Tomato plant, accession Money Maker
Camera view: horizontal (90 deg, fisheye); turntable rotation: 60 degrees
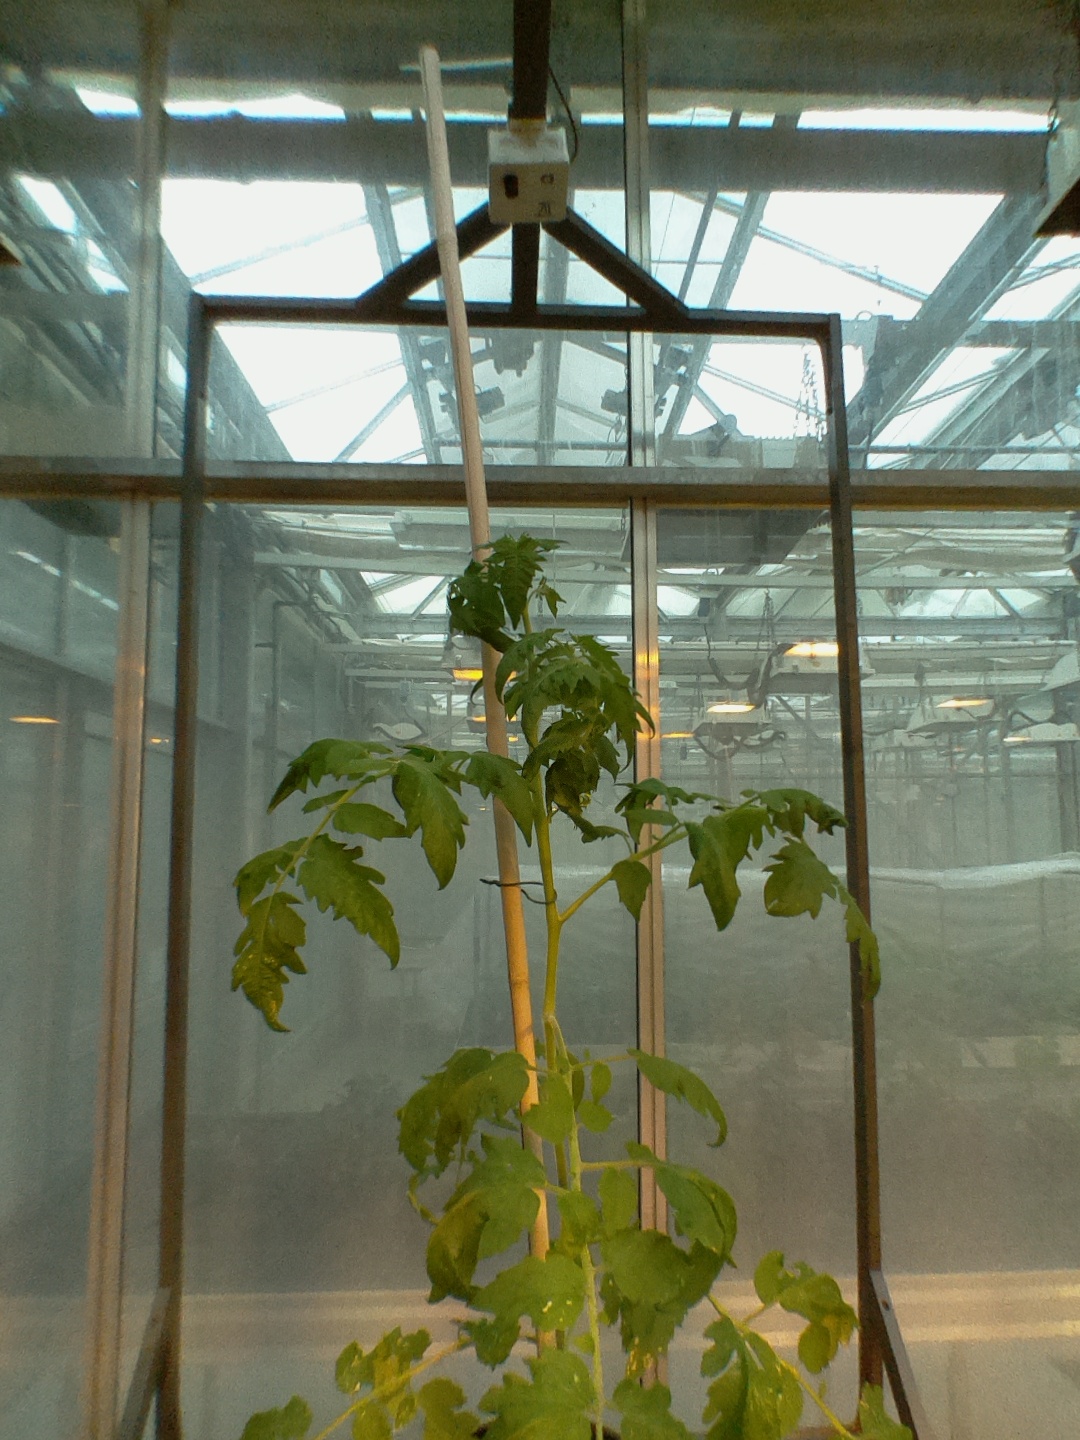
BBCH growth stage 67: Full flowering, 70%-80% of flowers open, more petals falling